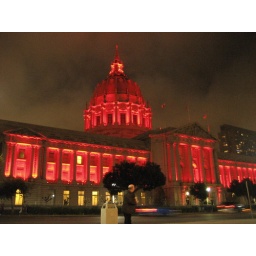
December 1 is world AIDS day.The capitol building was red all over until right around midnight.